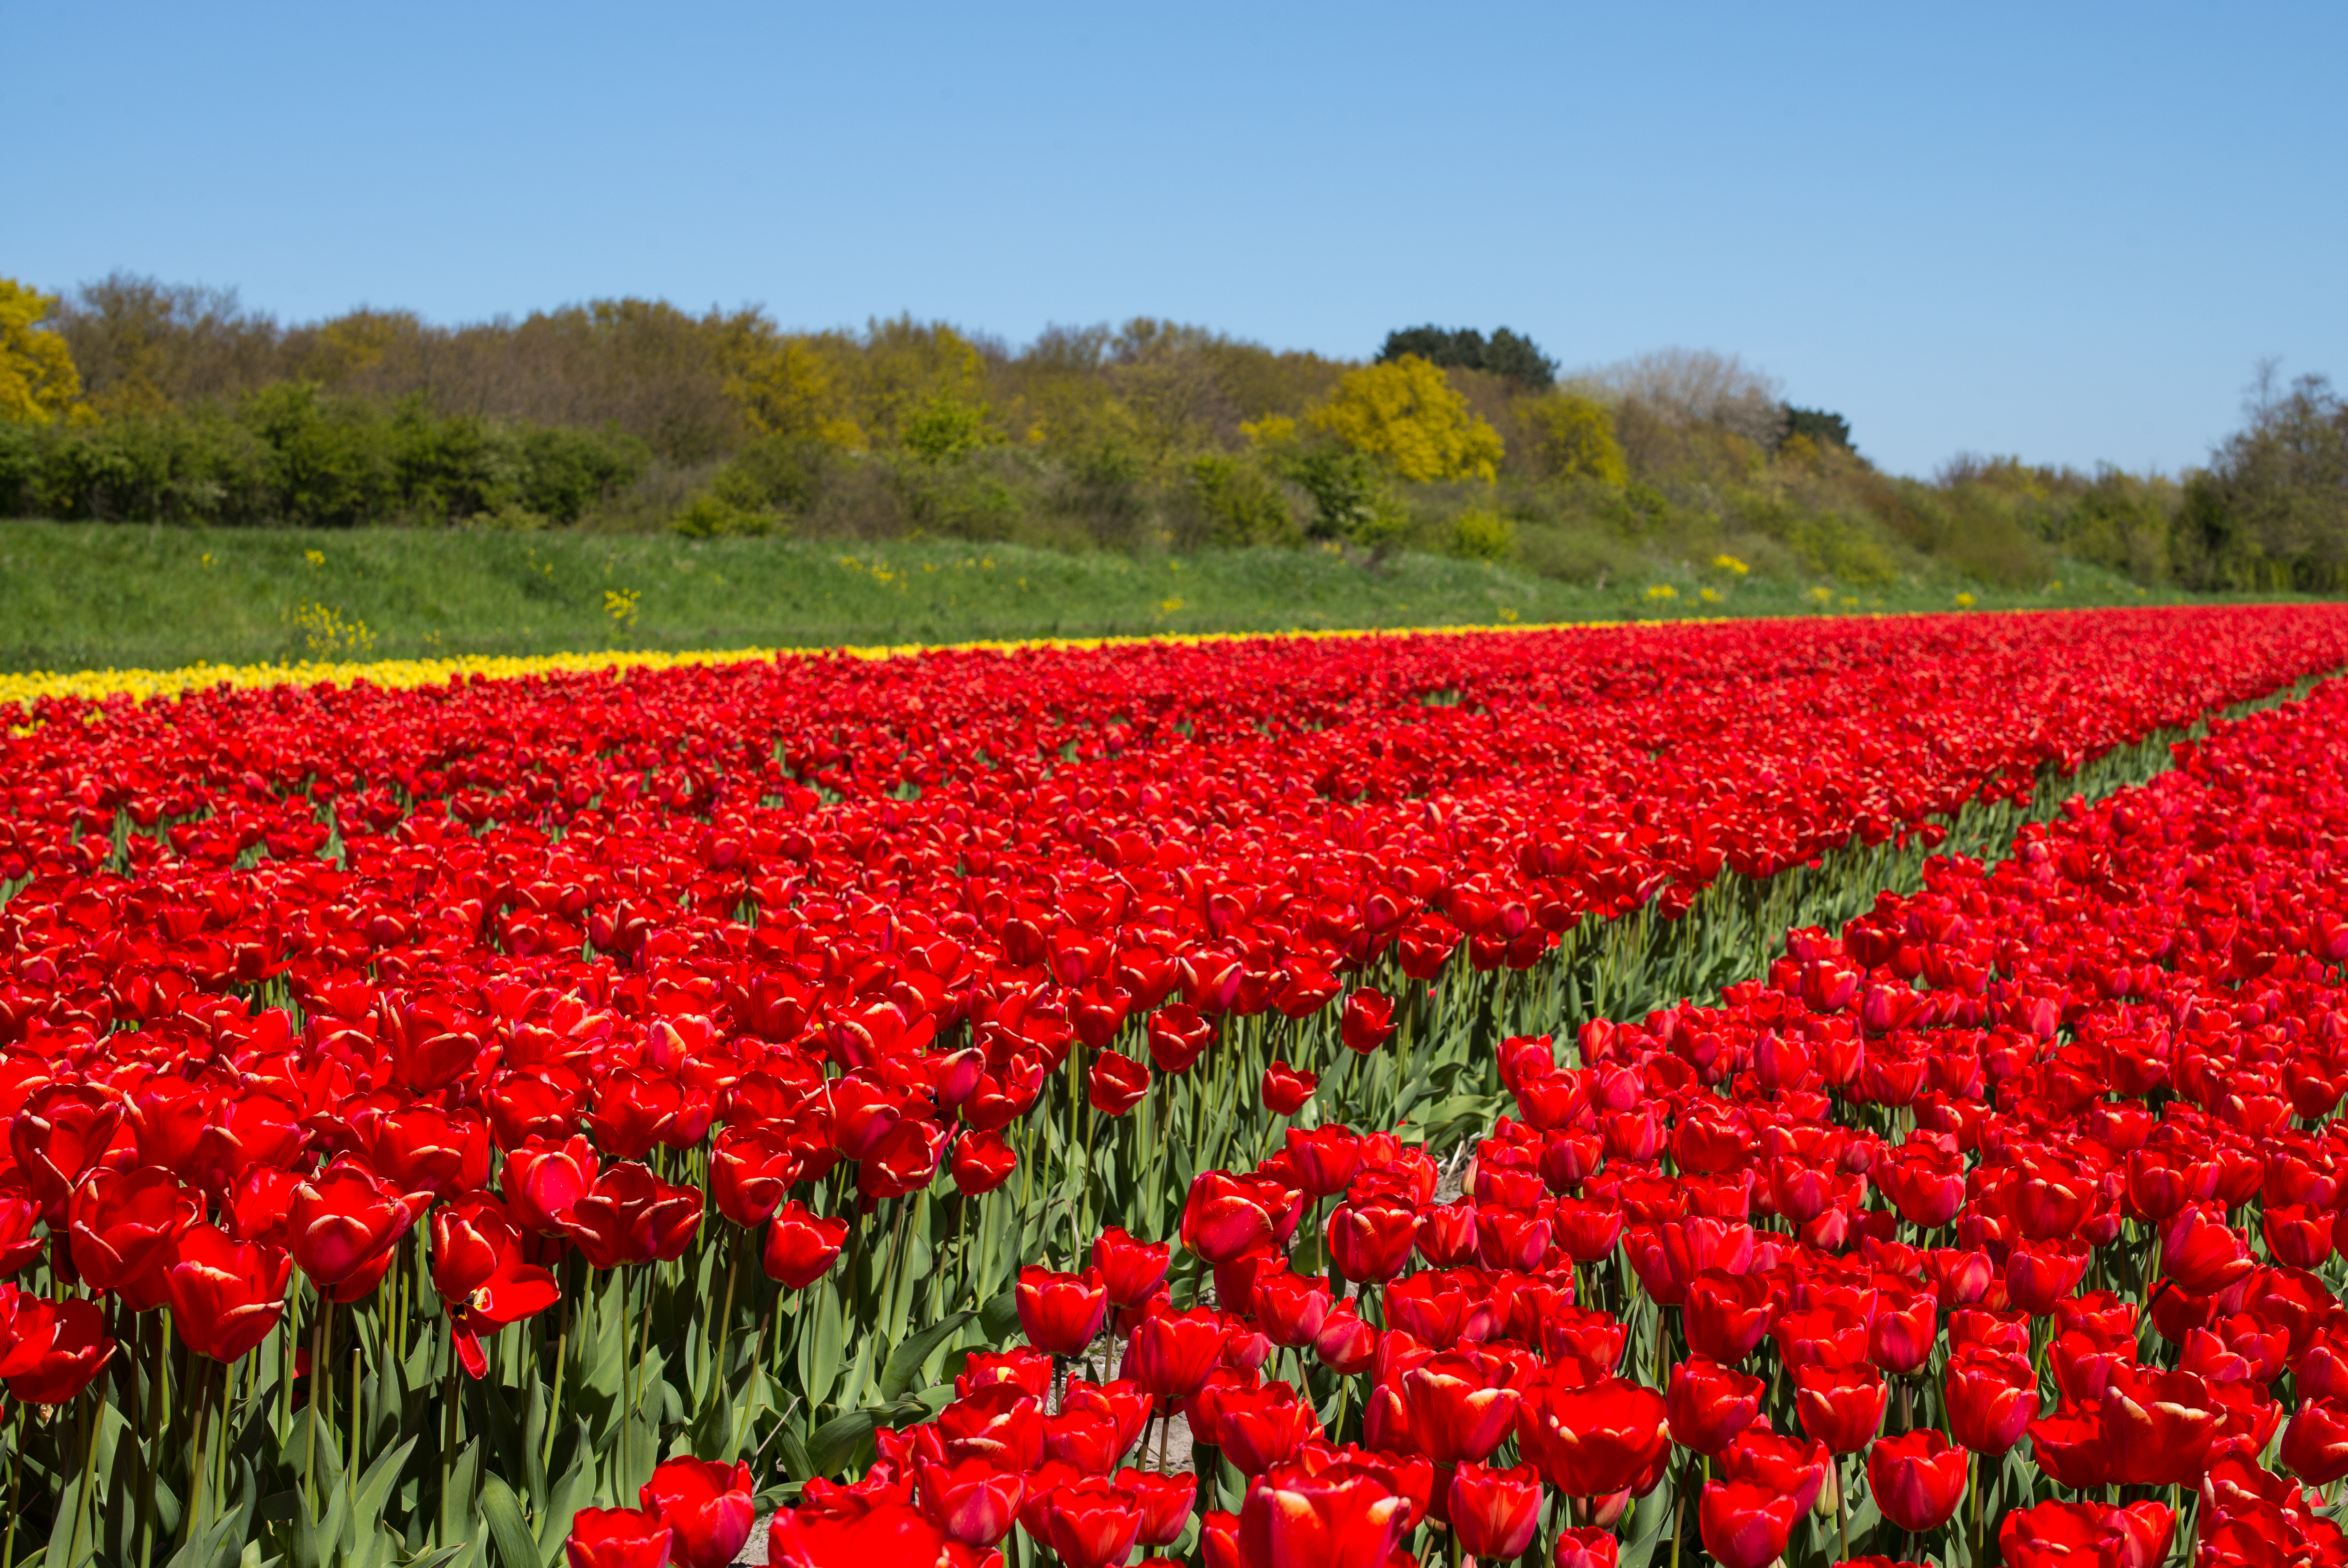
landscape, plant, sky, field, farm, countryside, flower, tulip, spring, red, blue, agriculture, flowers, trees, sunny, holland, netherlands, m, dutch, 50, tulips, leica, 240, summilux, flowering plant, lily family, land plant